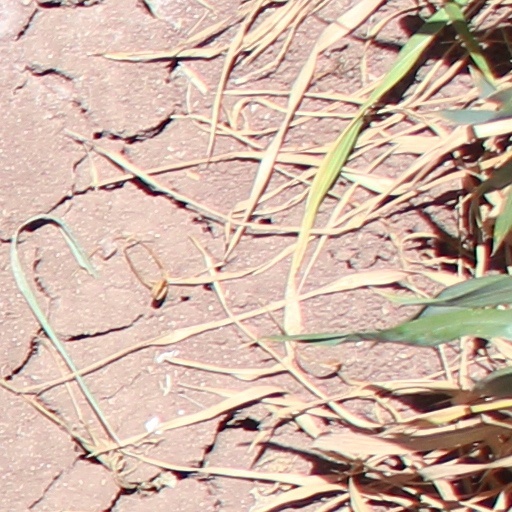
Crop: wheat